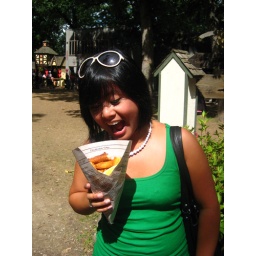
fish + chips in a paper cone!